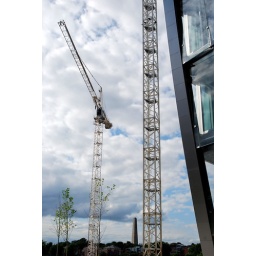
Building next door is still under construction. The monument in the background is in the Phoenix Park, my new front garden!